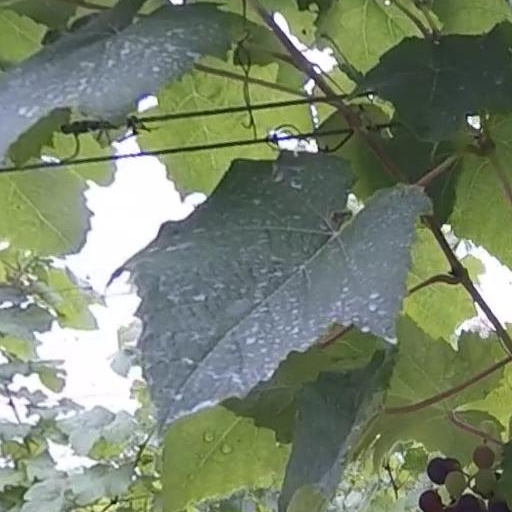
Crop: grape